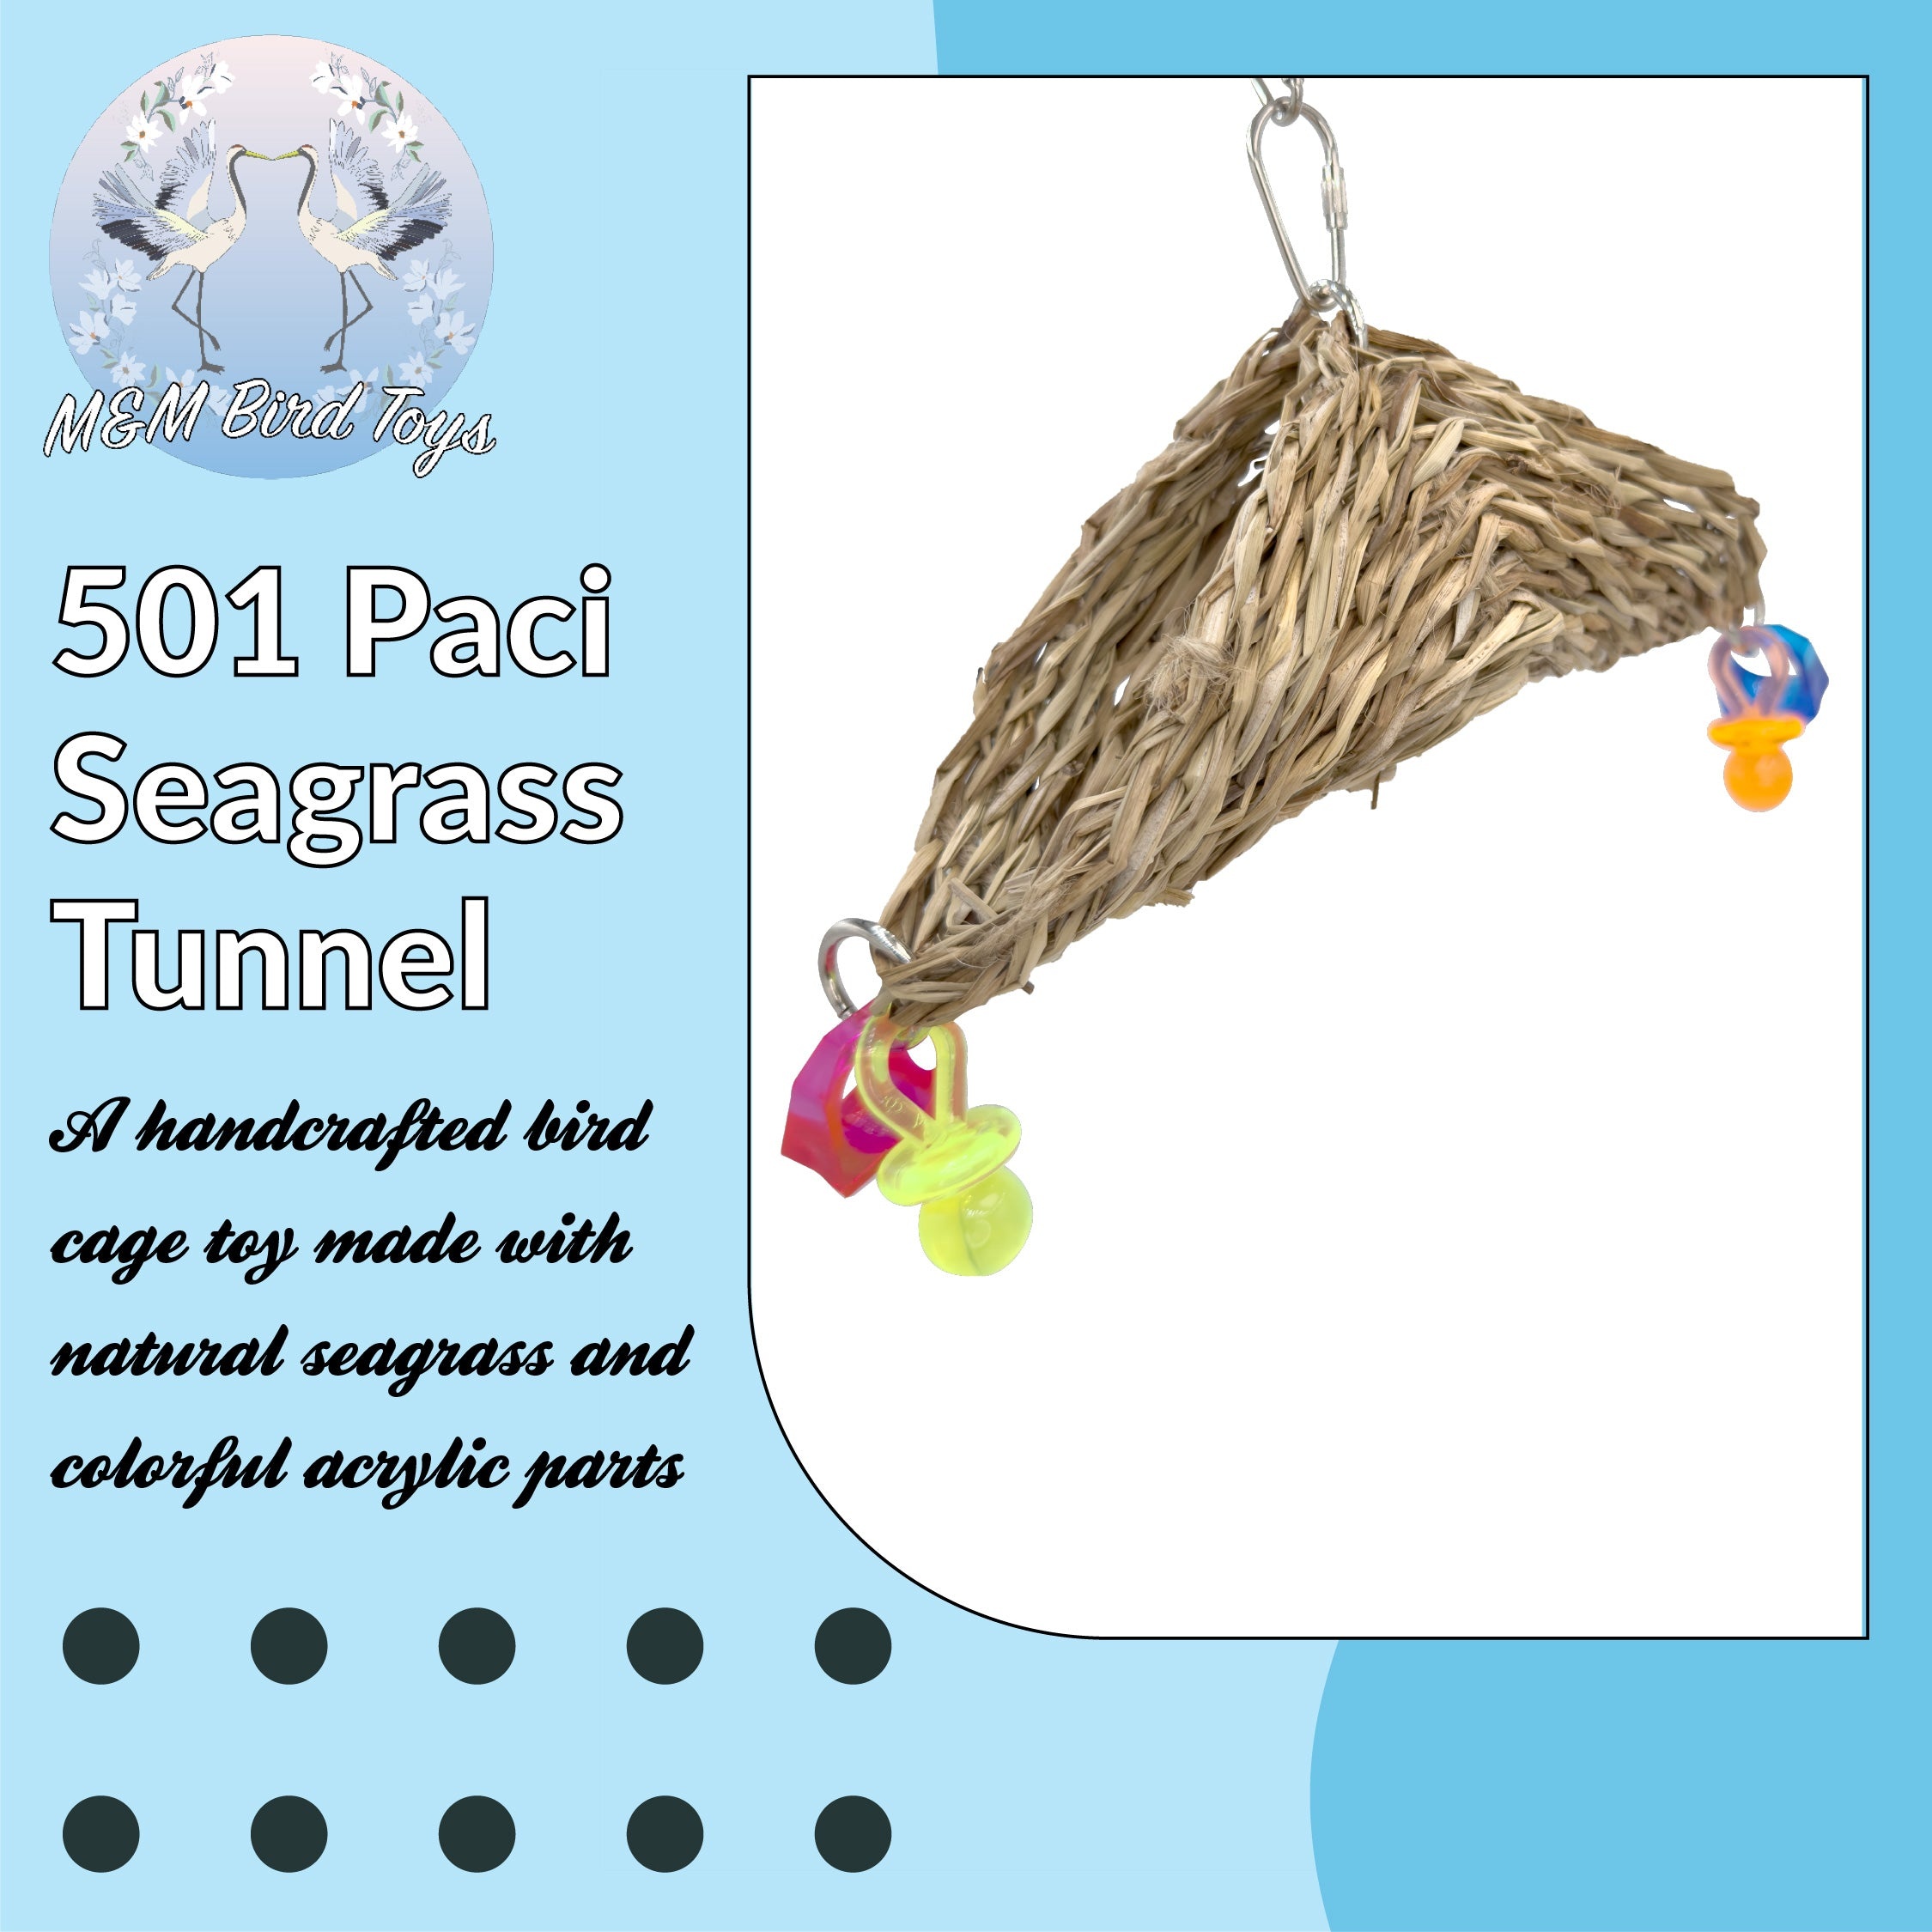
501 Paci Seagrass Tunnel
The 501 Paci Seagrass Tunnel from M&M Bird Toys is a hand-made, hanging, chewable tunnel toy crafted with a natural seagrass mat. This toy is excellent to fill with pets favorite shredding and cuddling materials. At the top in the middle of the bird toy there is a pear shaped quick link connector. This hangs the toy via a sturdy metal ring. This ring has been laced through the seagrass and holds the mat together. The mat itself is made from all natural seagrass that is soft to the touch and very satisfying for pets to chew with beaks and grab with feet. Seagrass mats have lots of small spaces providing birds with ample spots to grab with beaks and grip with talons. At the two corners of the toy there is a sturdy metal ring that are each adorned with a colorful and translucent acrylic ring and pacifier. The shape of this toy creates a tunnel through the center. This is lots of fun for pets to explore and investigate. Small pets will be able to walk through the tunnel and peer out from either end. Its easy to increase the amount of fun had with the toy by stuffing pets favorite shredding or foraging material inside the tunnel. Another great way to upgrade the toy is to add pets favorite cuddling materials to the tunnel such as fleece or a blanket. The toy also promotes exercise in the cage as pets will fly to and from the seagrass tunnel. [Specifications] Height : (3.5) inches or (9) cm Width : (9.5) or (24) cm Weight : Under (3) ounces A handcrafted chewable hanging bird cage tunnel toy Individually hand-crafted by Mai in our small Florida shop
Brand: M&M Bird Toys
Category: Animals & Pet Supplies > Pet Supplies > Bird Supplies > Bird Toys > Tunnels & Tubes